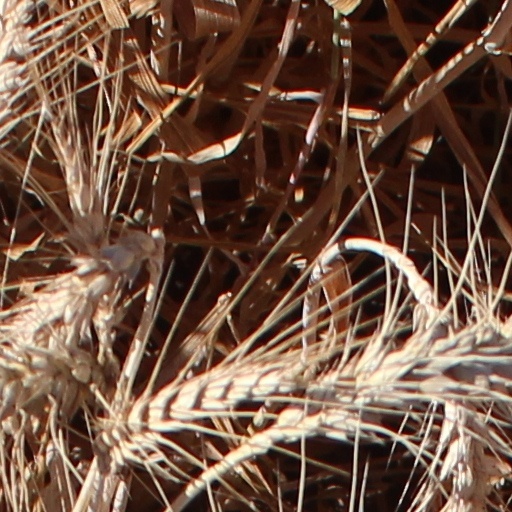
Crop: wheat